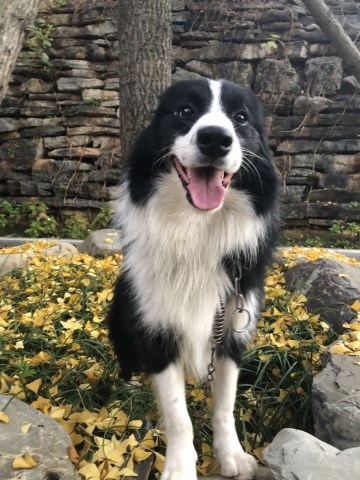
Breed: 2594-n000109-Border_collie